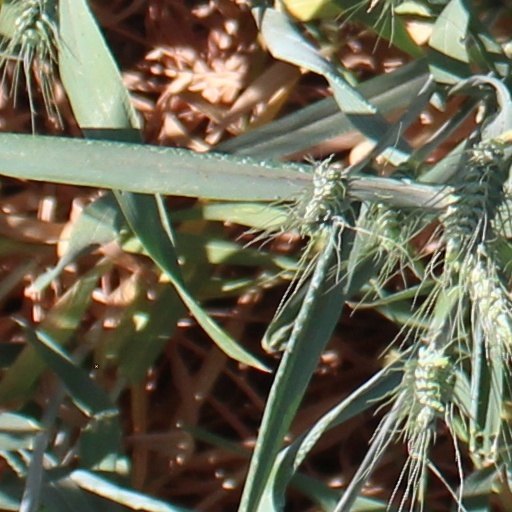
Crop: wheat